Dot matrix

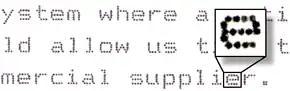
Close-up view of dot matrix text produced by a printer

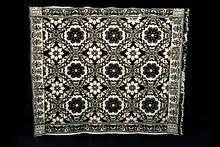
Dot matrix pattern woven into fabric in 1858 using punched cards on a Jacquard loom

A dot matrix is a 2-dimensional patterned array, used to represent characters, symbols and images. Most types of modern technology use dot matrices for display of information, including mobile phones, televisions, and printers. The system is also used in textiles with sewing, knitting and weaving.